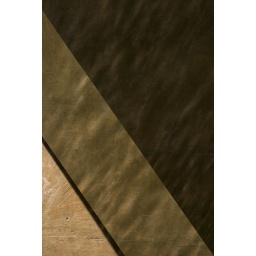
This is a composite of the water reflections on the pylon under the bridge at a rest stop on the Blue Ridge Parkway.